Caspian tern

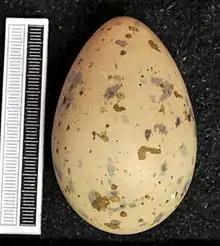
Egg, Collection Museum Wiesbaden

Breeding is in spring and summer, with one to three pale blue-green eggs, with heavy brown spotting, being laid. They nest either together in colonies, or singly in mixed colonies of other tern and gull species. The nest is on the ground among gravel and sand, or sometimes on vegetation; incubation lasts for 26–28 days. The chicks are variable in plumage pattern, from pale creamy to darker grey-brown; this variation assists adults in recognizing their own chicks when returning to the colony from feeding trips. Fledging occurs after 35–45 days.